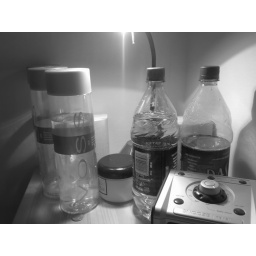
Oh. I already had a bottle of water in here.